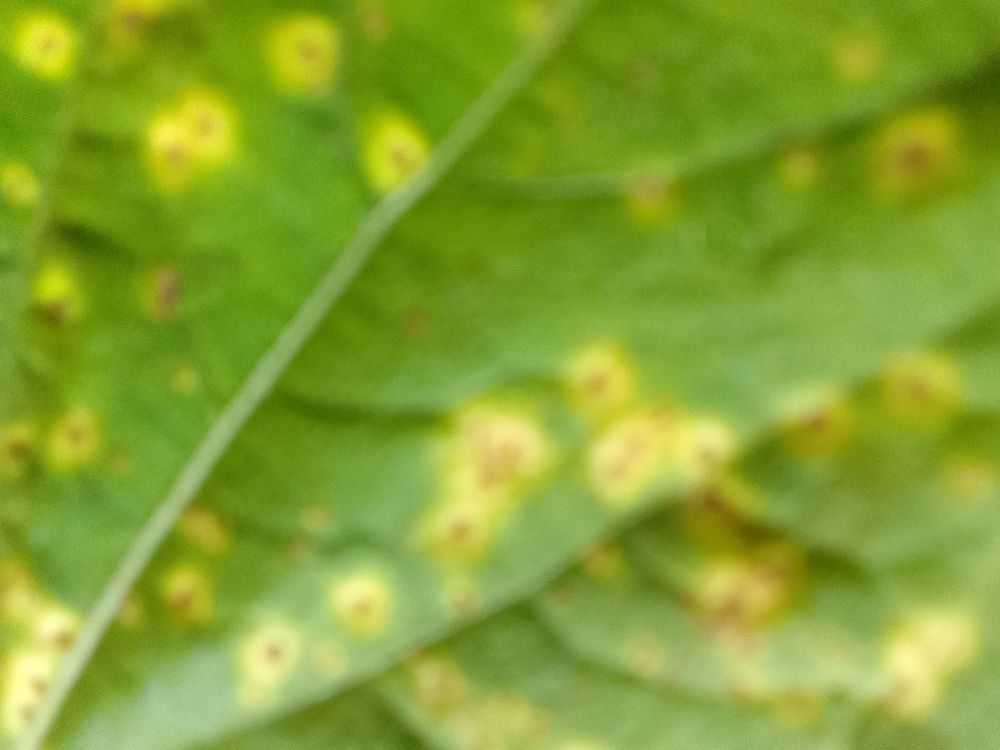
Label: rust